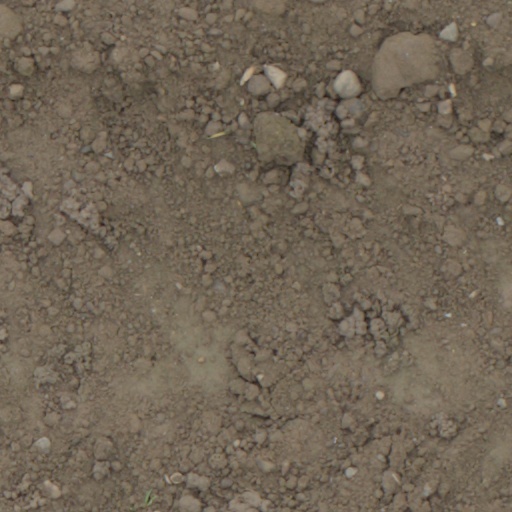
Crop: wheat